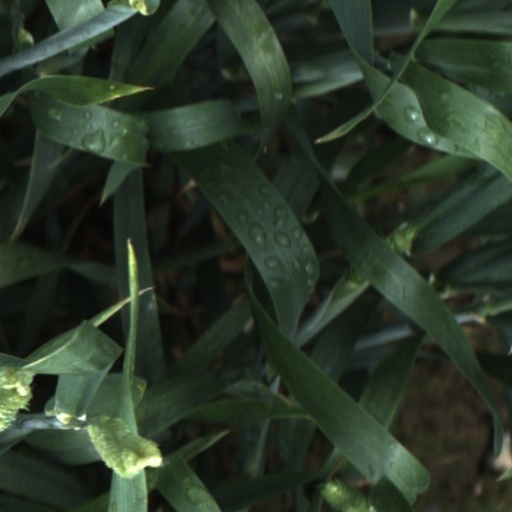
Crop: wheat